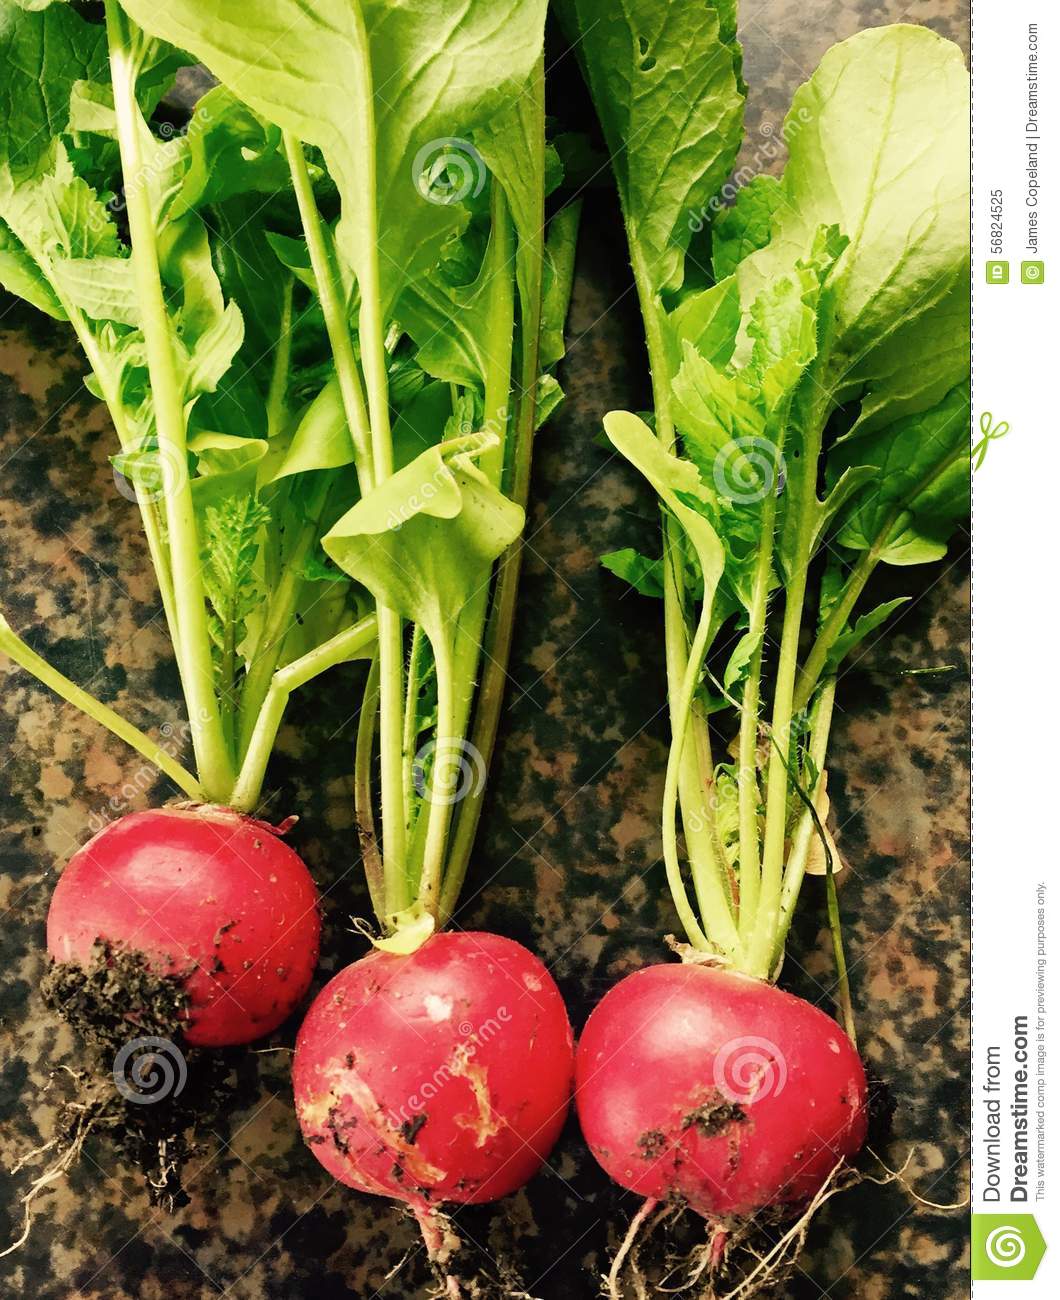
Label: radish